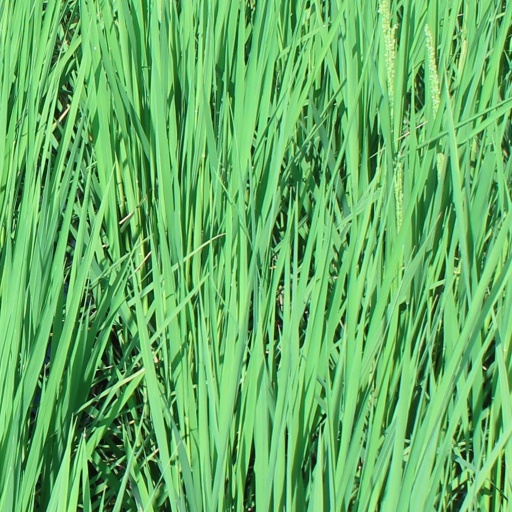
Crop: rice